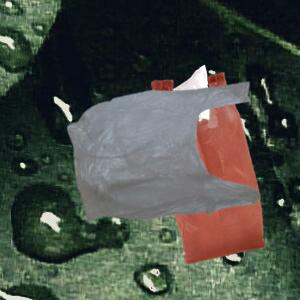
Label: plasticbags